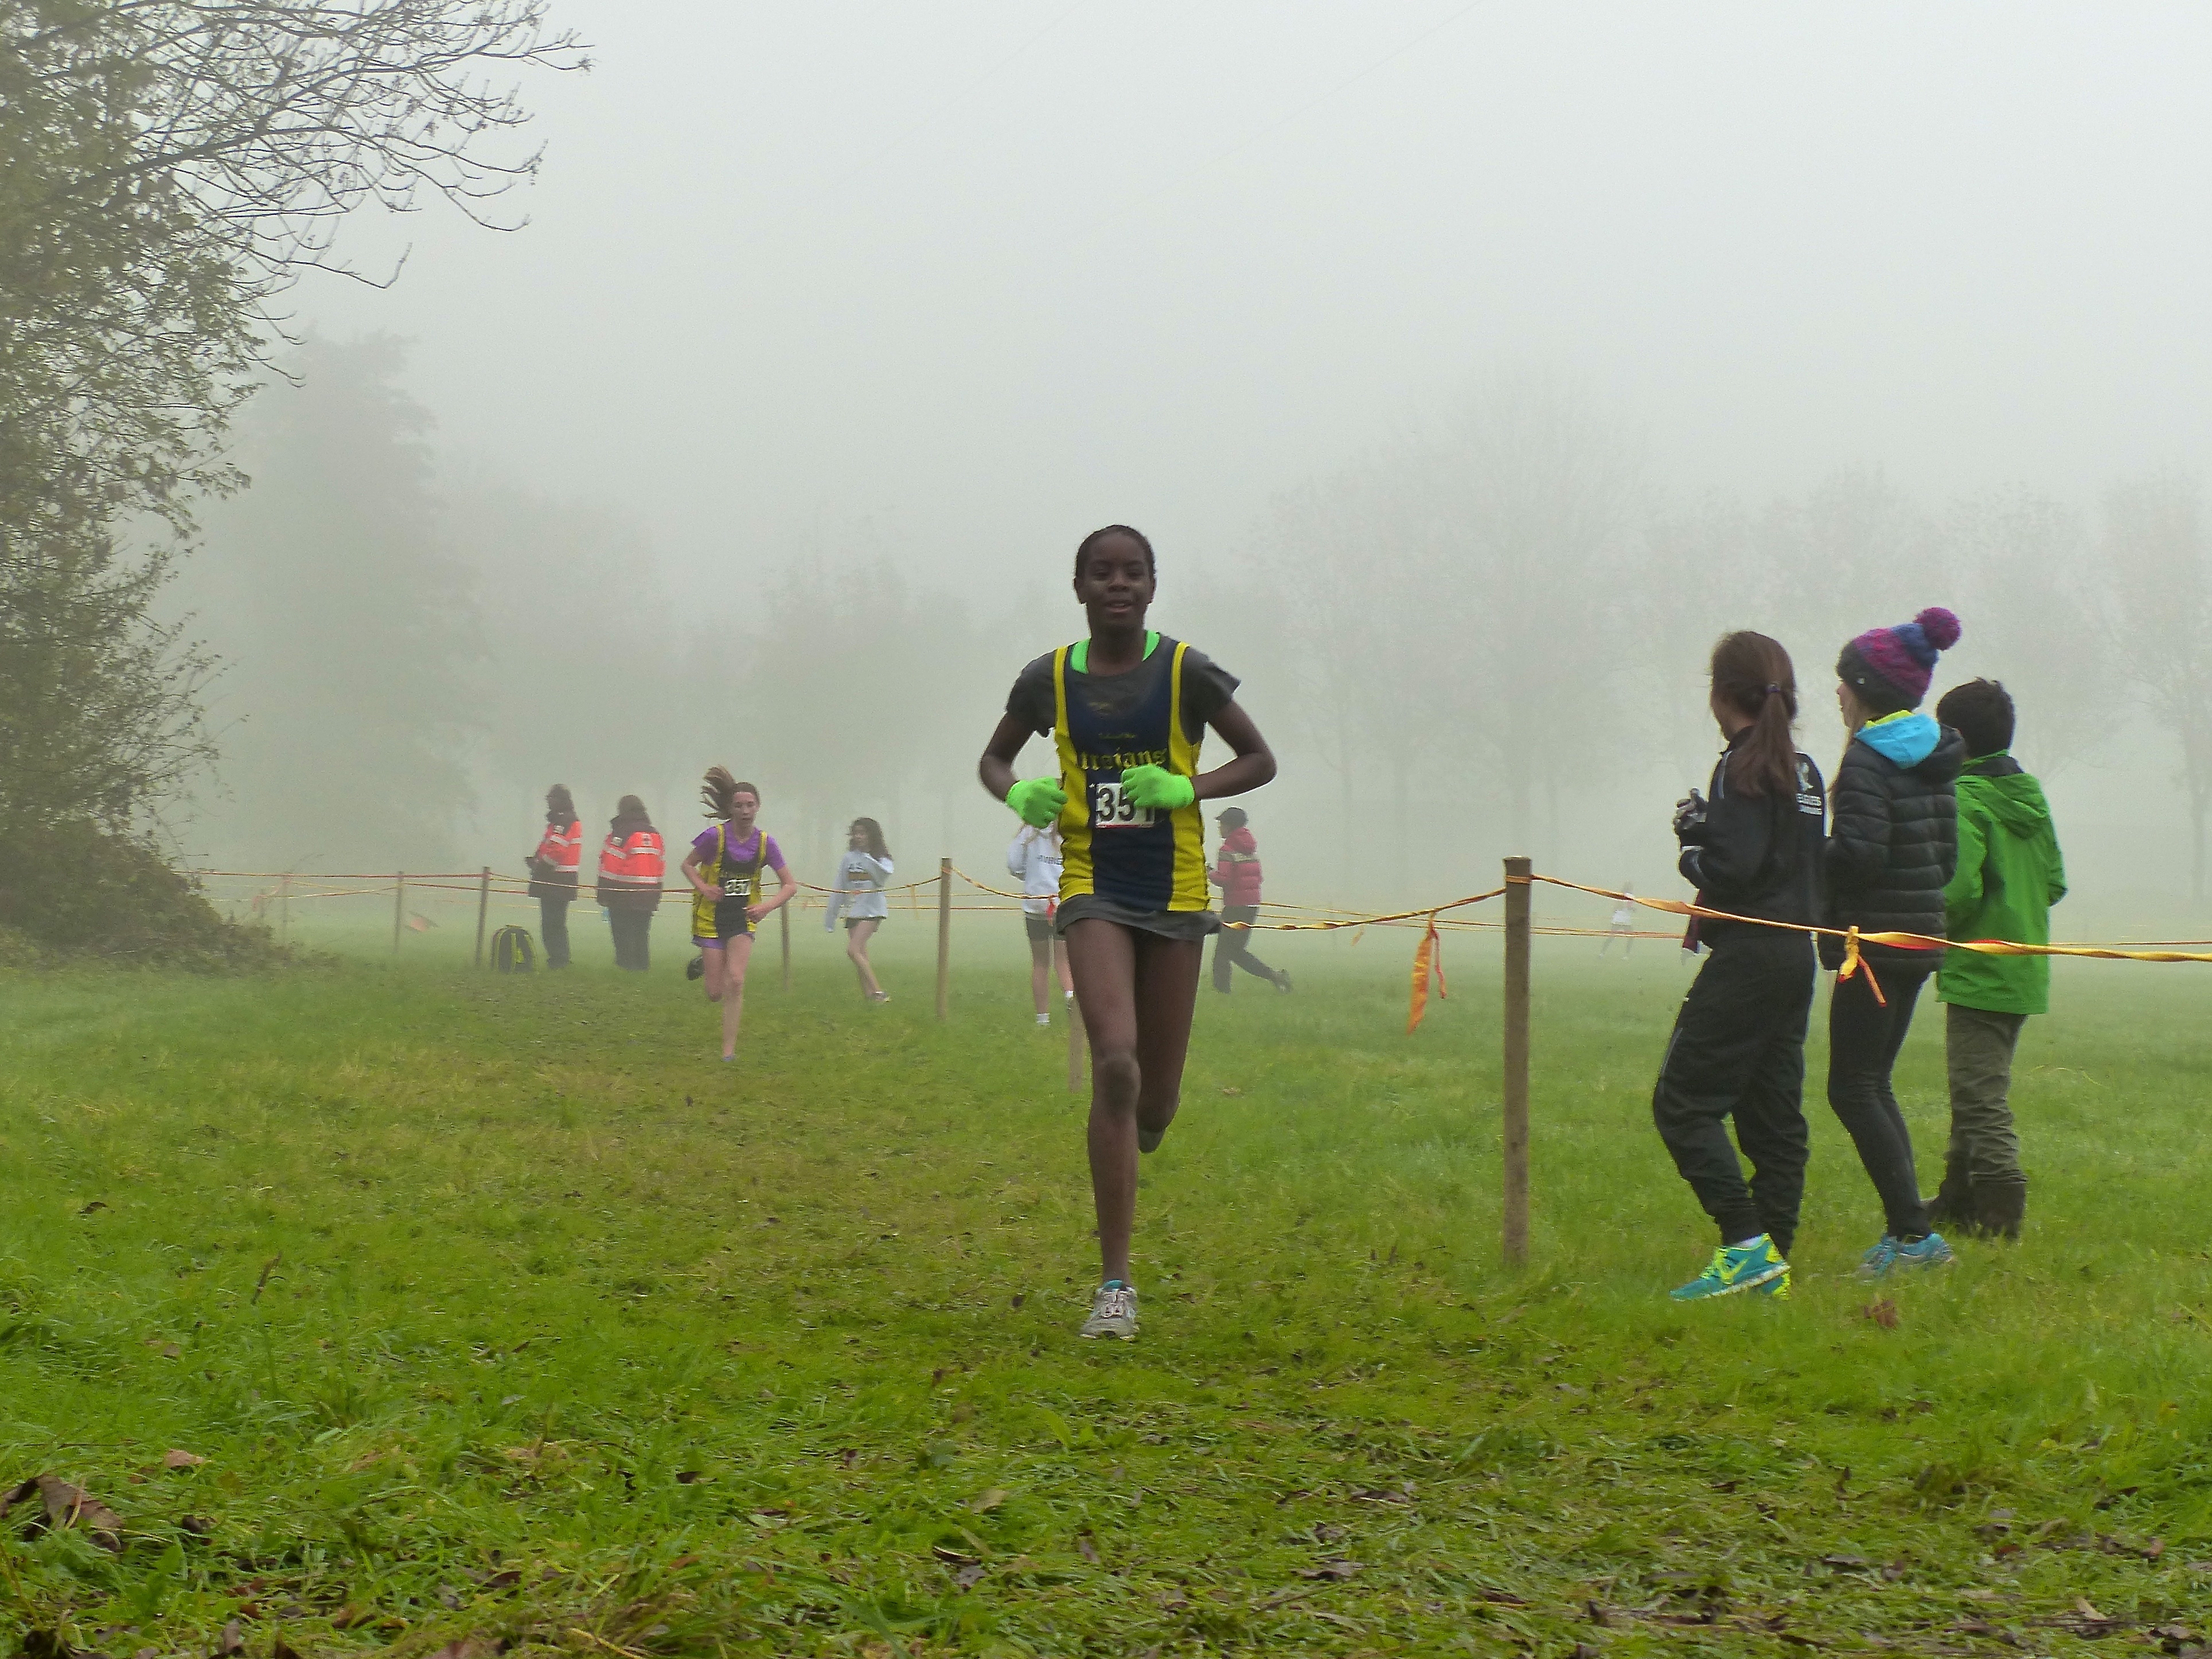
walking, person, fog, mist, sport, meadow, running, recreation, ash, crosscountry, belgium, race, competition, team, sports, championship, endurance, athletics, xc, antwerp, necis, physical exercise, outdoor recreation, human action, ultramarathon